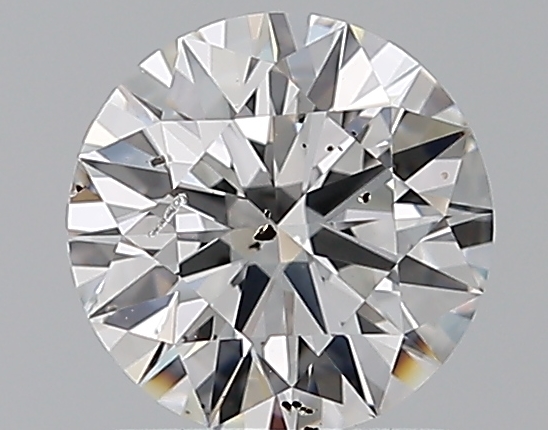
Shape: round
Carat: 1
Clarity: SI2
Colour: D
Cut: EX
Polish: EX
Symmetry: EX
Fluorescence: N
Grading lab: GIA
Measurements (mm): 6.46 x 6.49 x 3.94